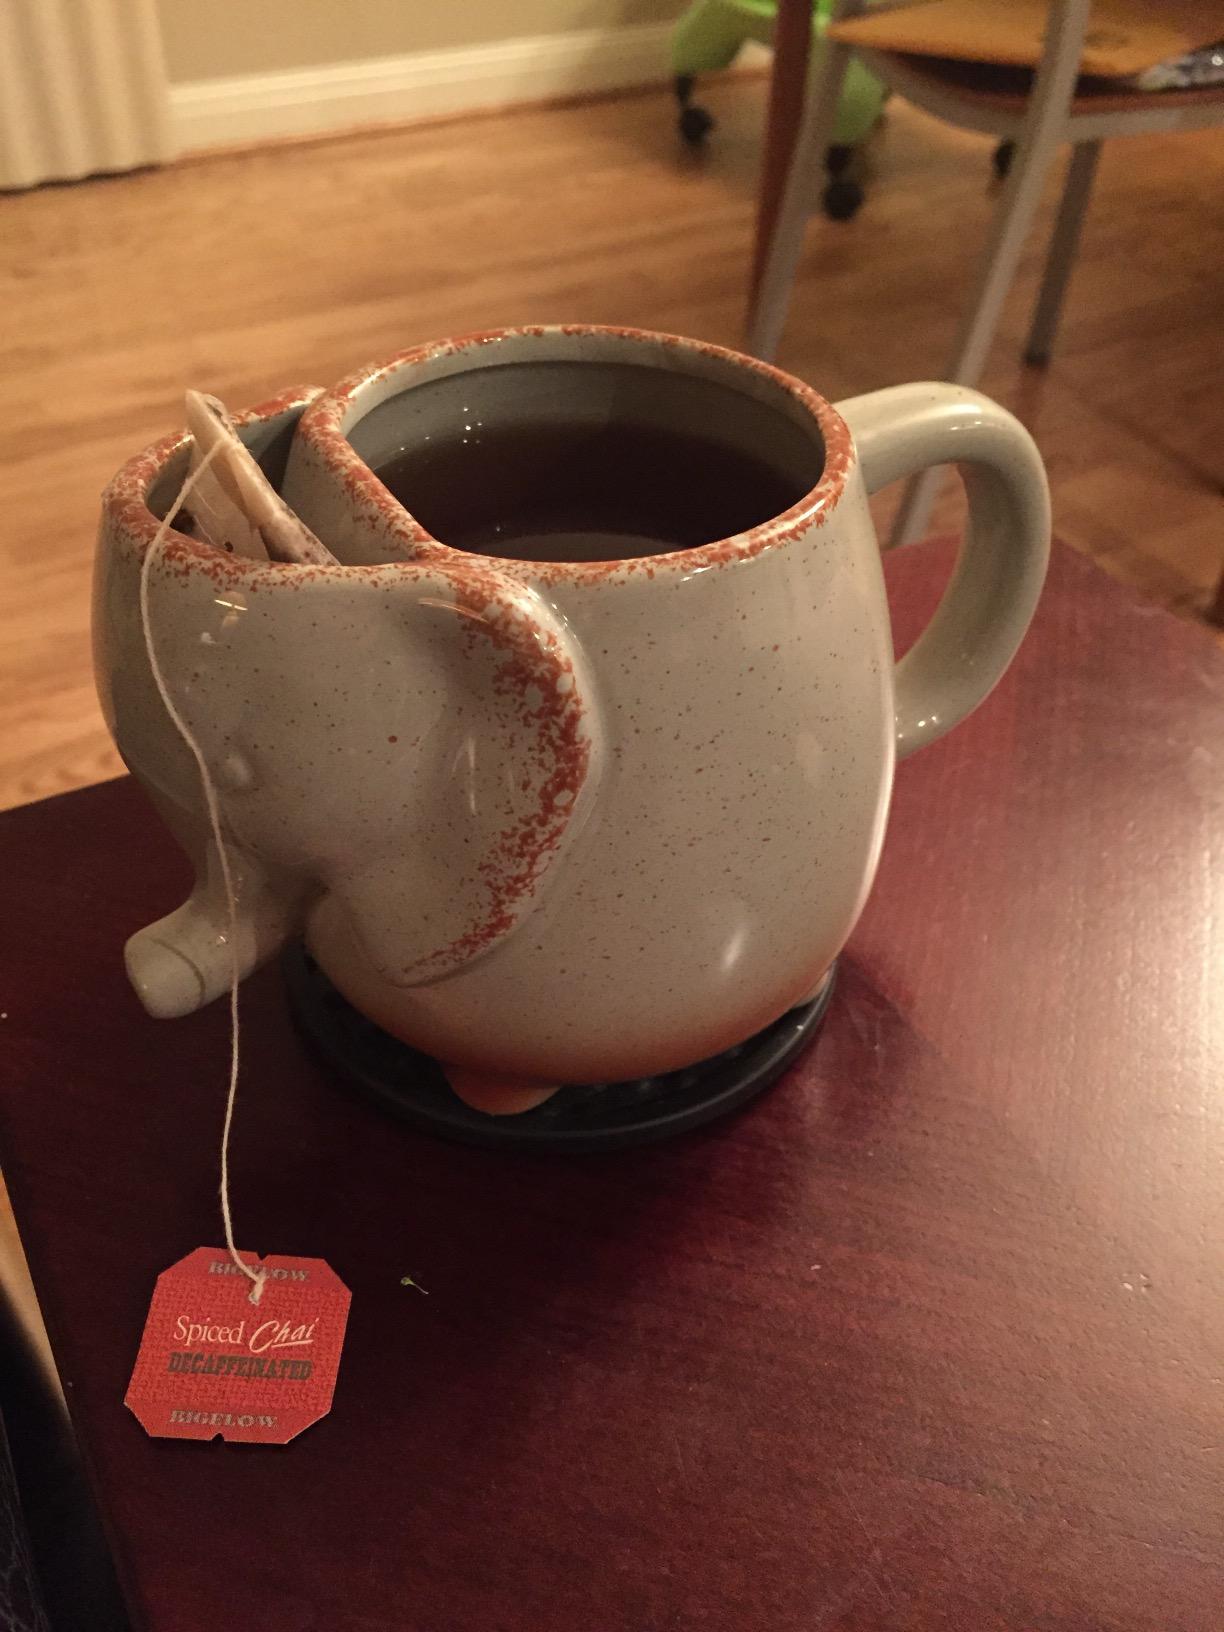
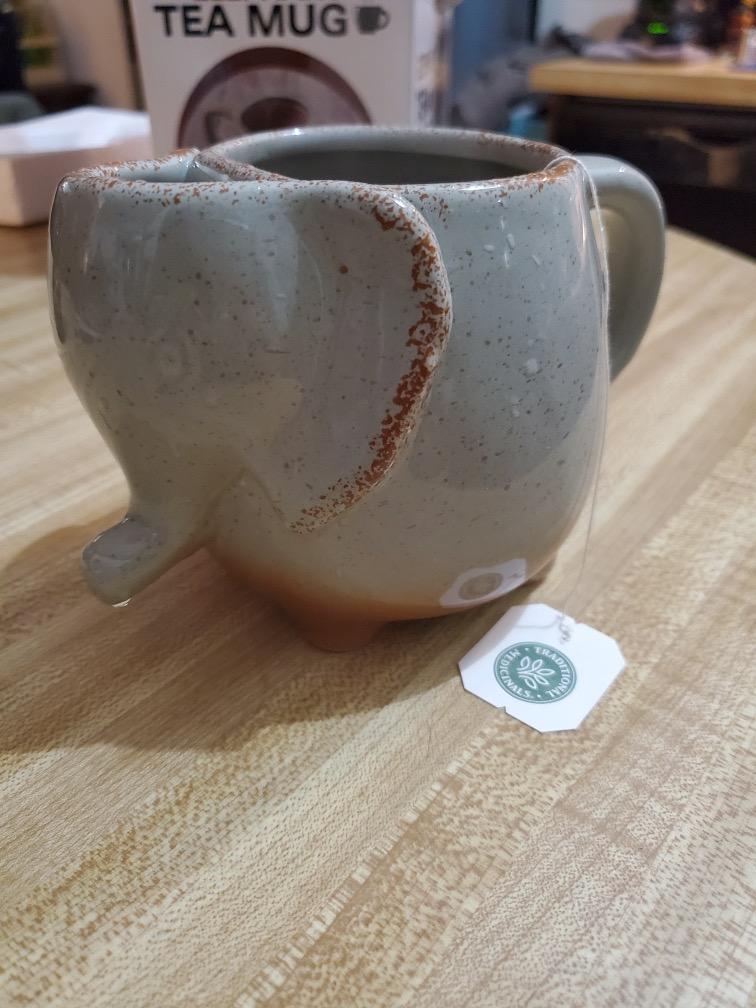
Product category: items_mug
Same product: yes